Richard Seddon

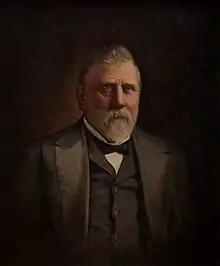
1907 portrait by Ellen von Meyern

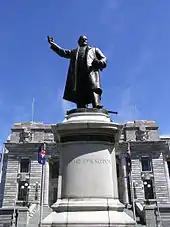
Seddon's statue stands outside Parliament Buildings in Wellington.

Seddon was a strong premier, and enforced his authority with great vigour. At one point, he even commented that "A president is all we require", and that Cabinet could be abolished. His opponents, both within the Liberal Party and in opposition, accused him of being an autocrat – the label "King Dick" was first applied to him at this point.